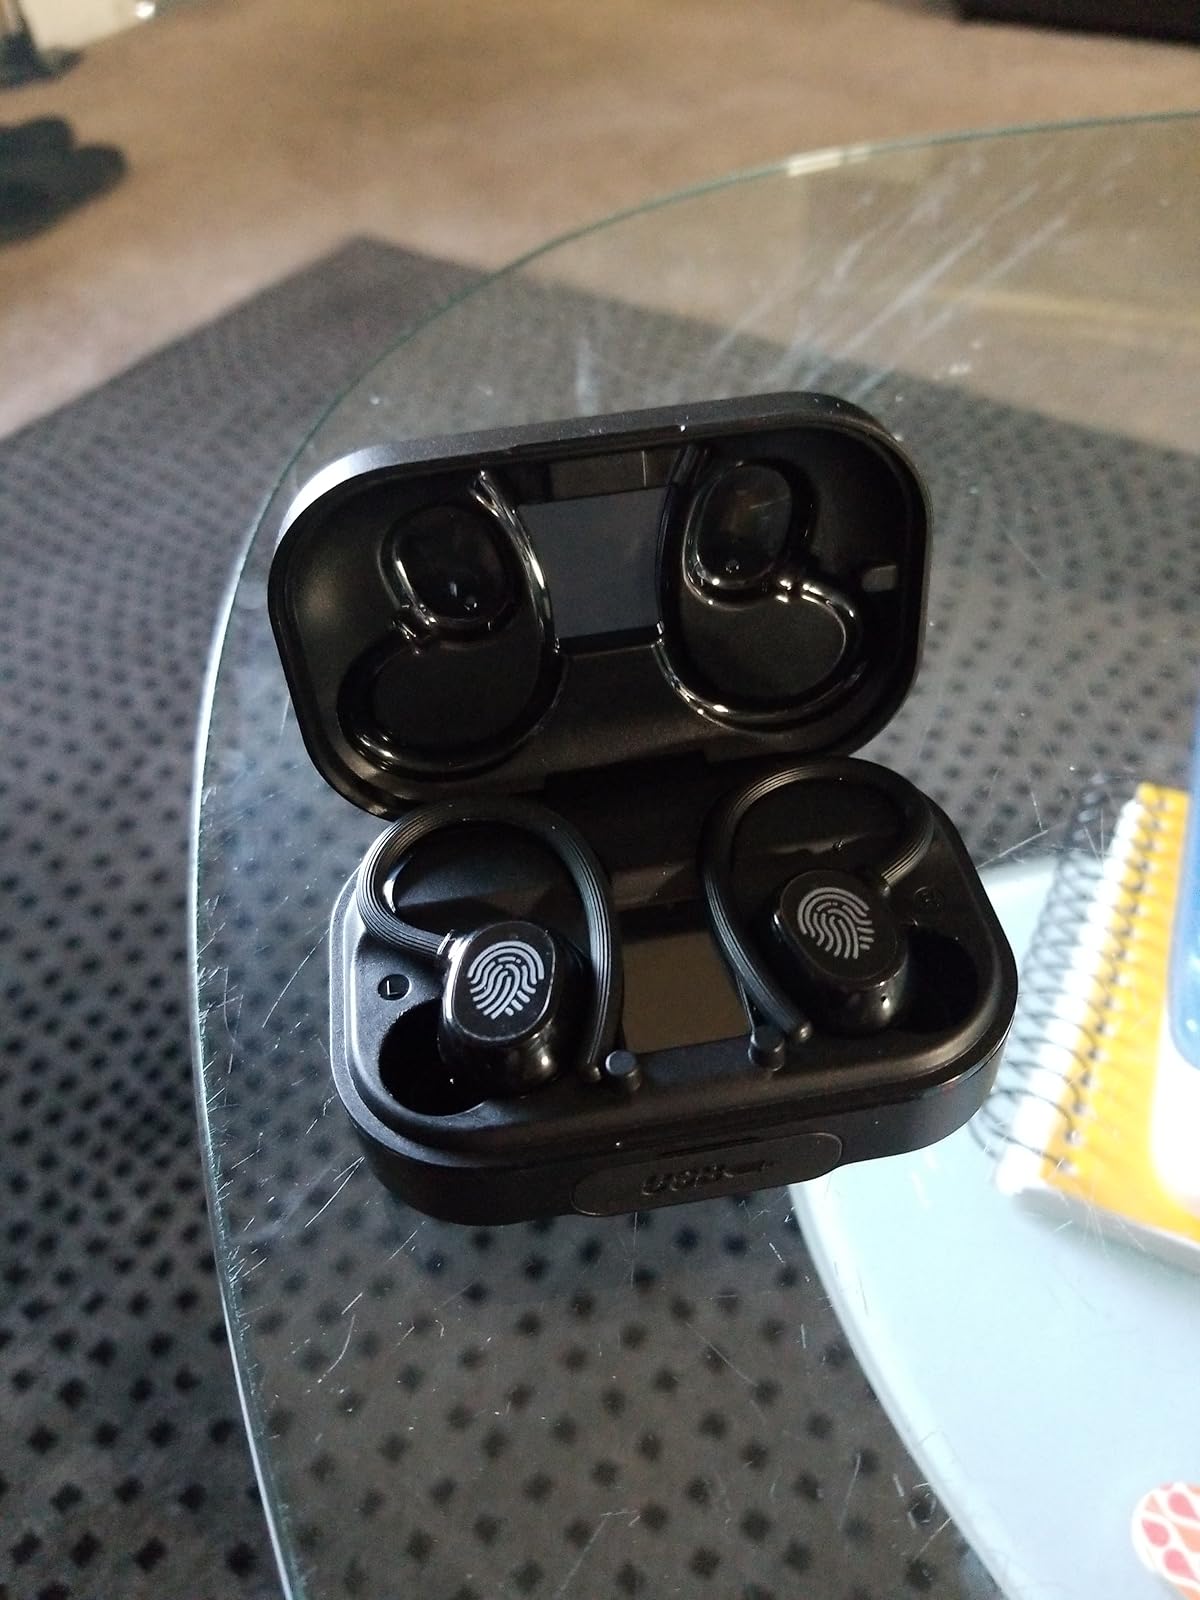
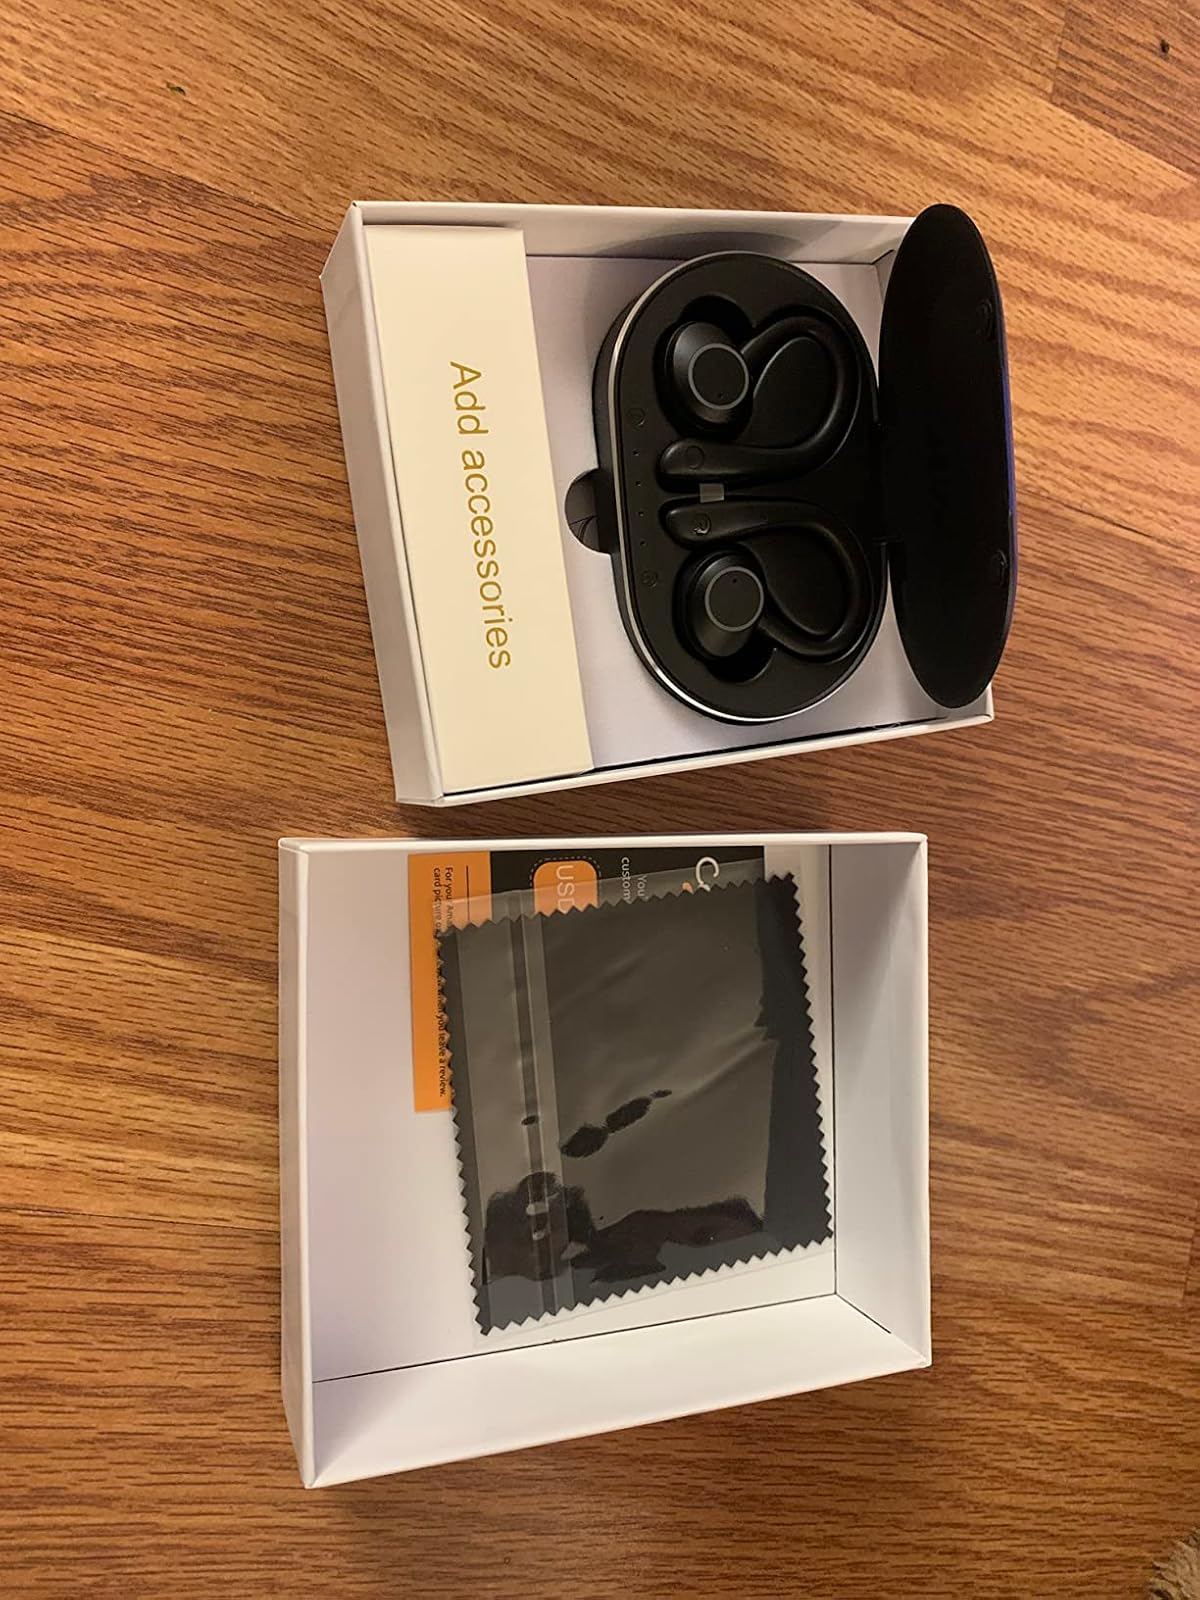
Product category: earbuds
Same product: no